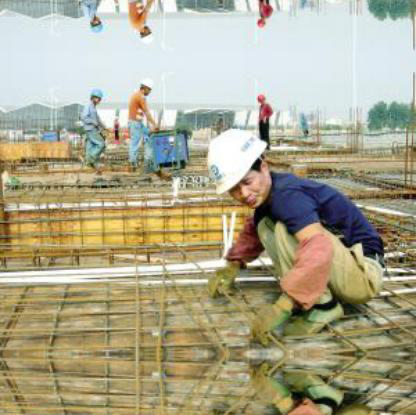
Objects in the image:
label: helmet
label: helmet
label: helmet
label: helmet
label: helmet
label: helmet
label: helmet